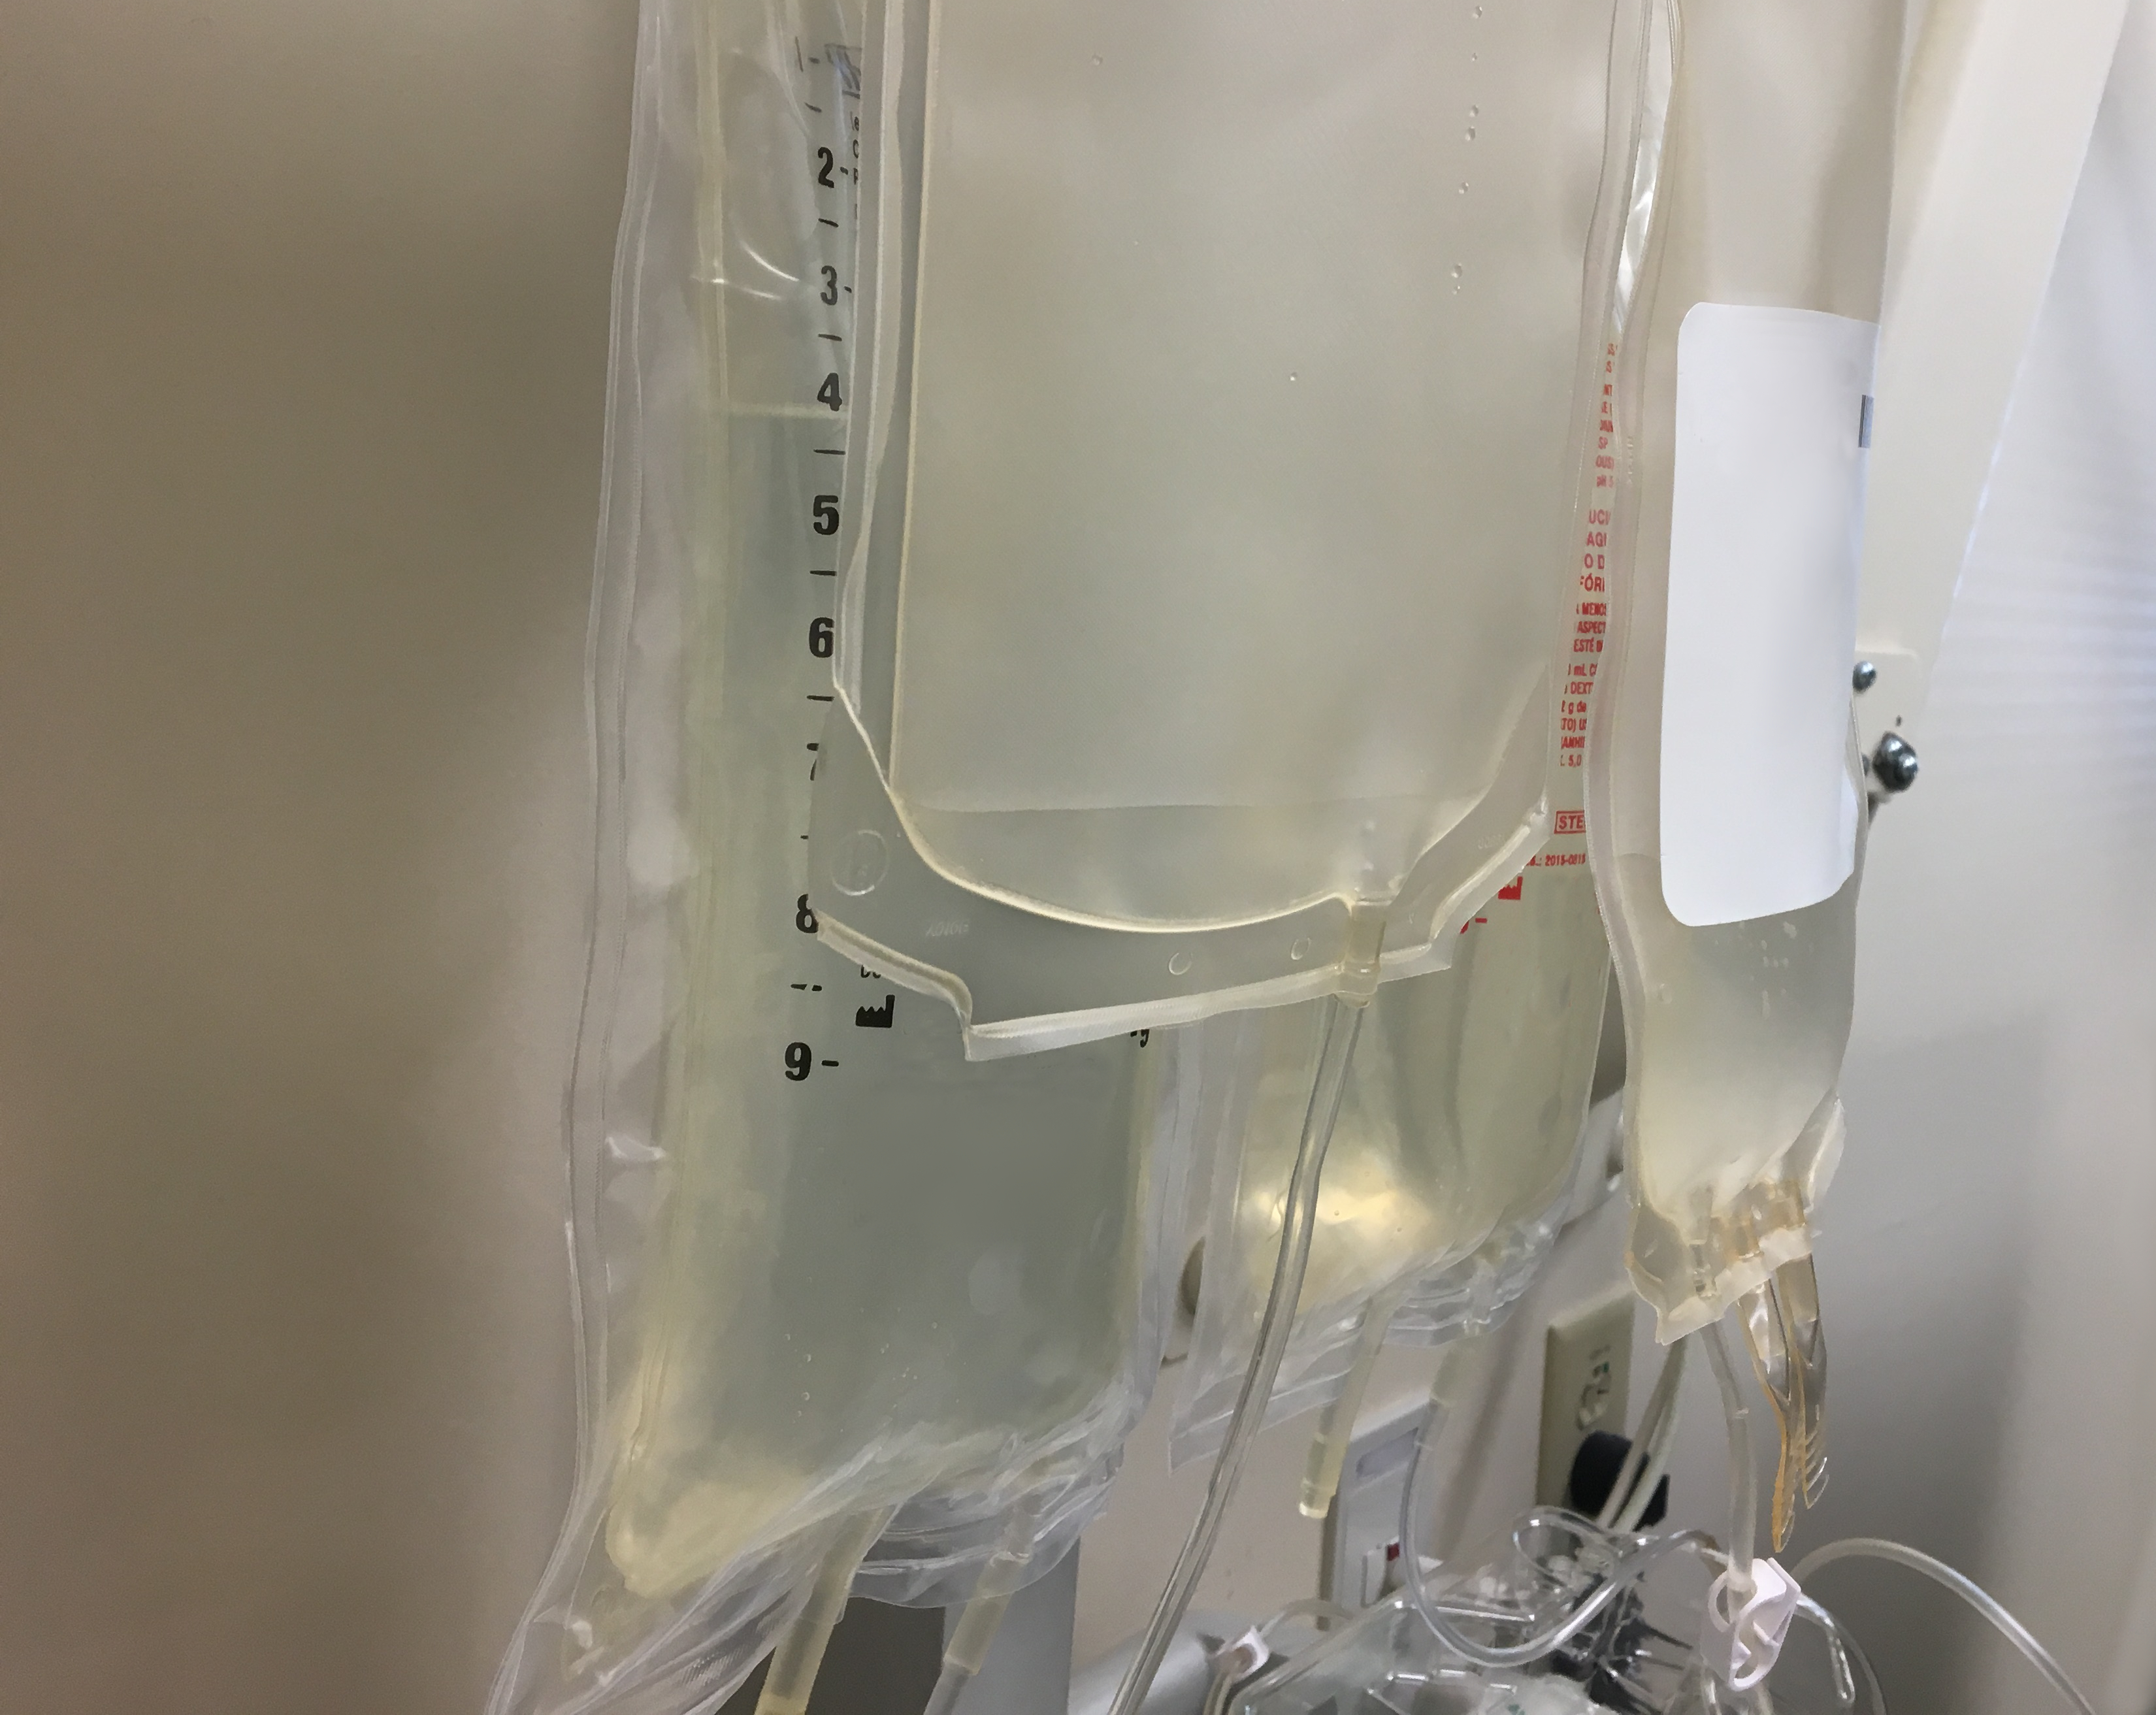
Bags of fluid for intravenous (IV) infusions. Credit: NIAID
Specialty: medical-devices
Image credit: NIAID